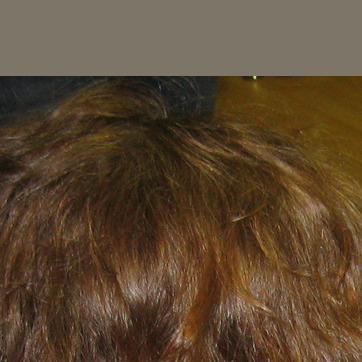
Material: hair